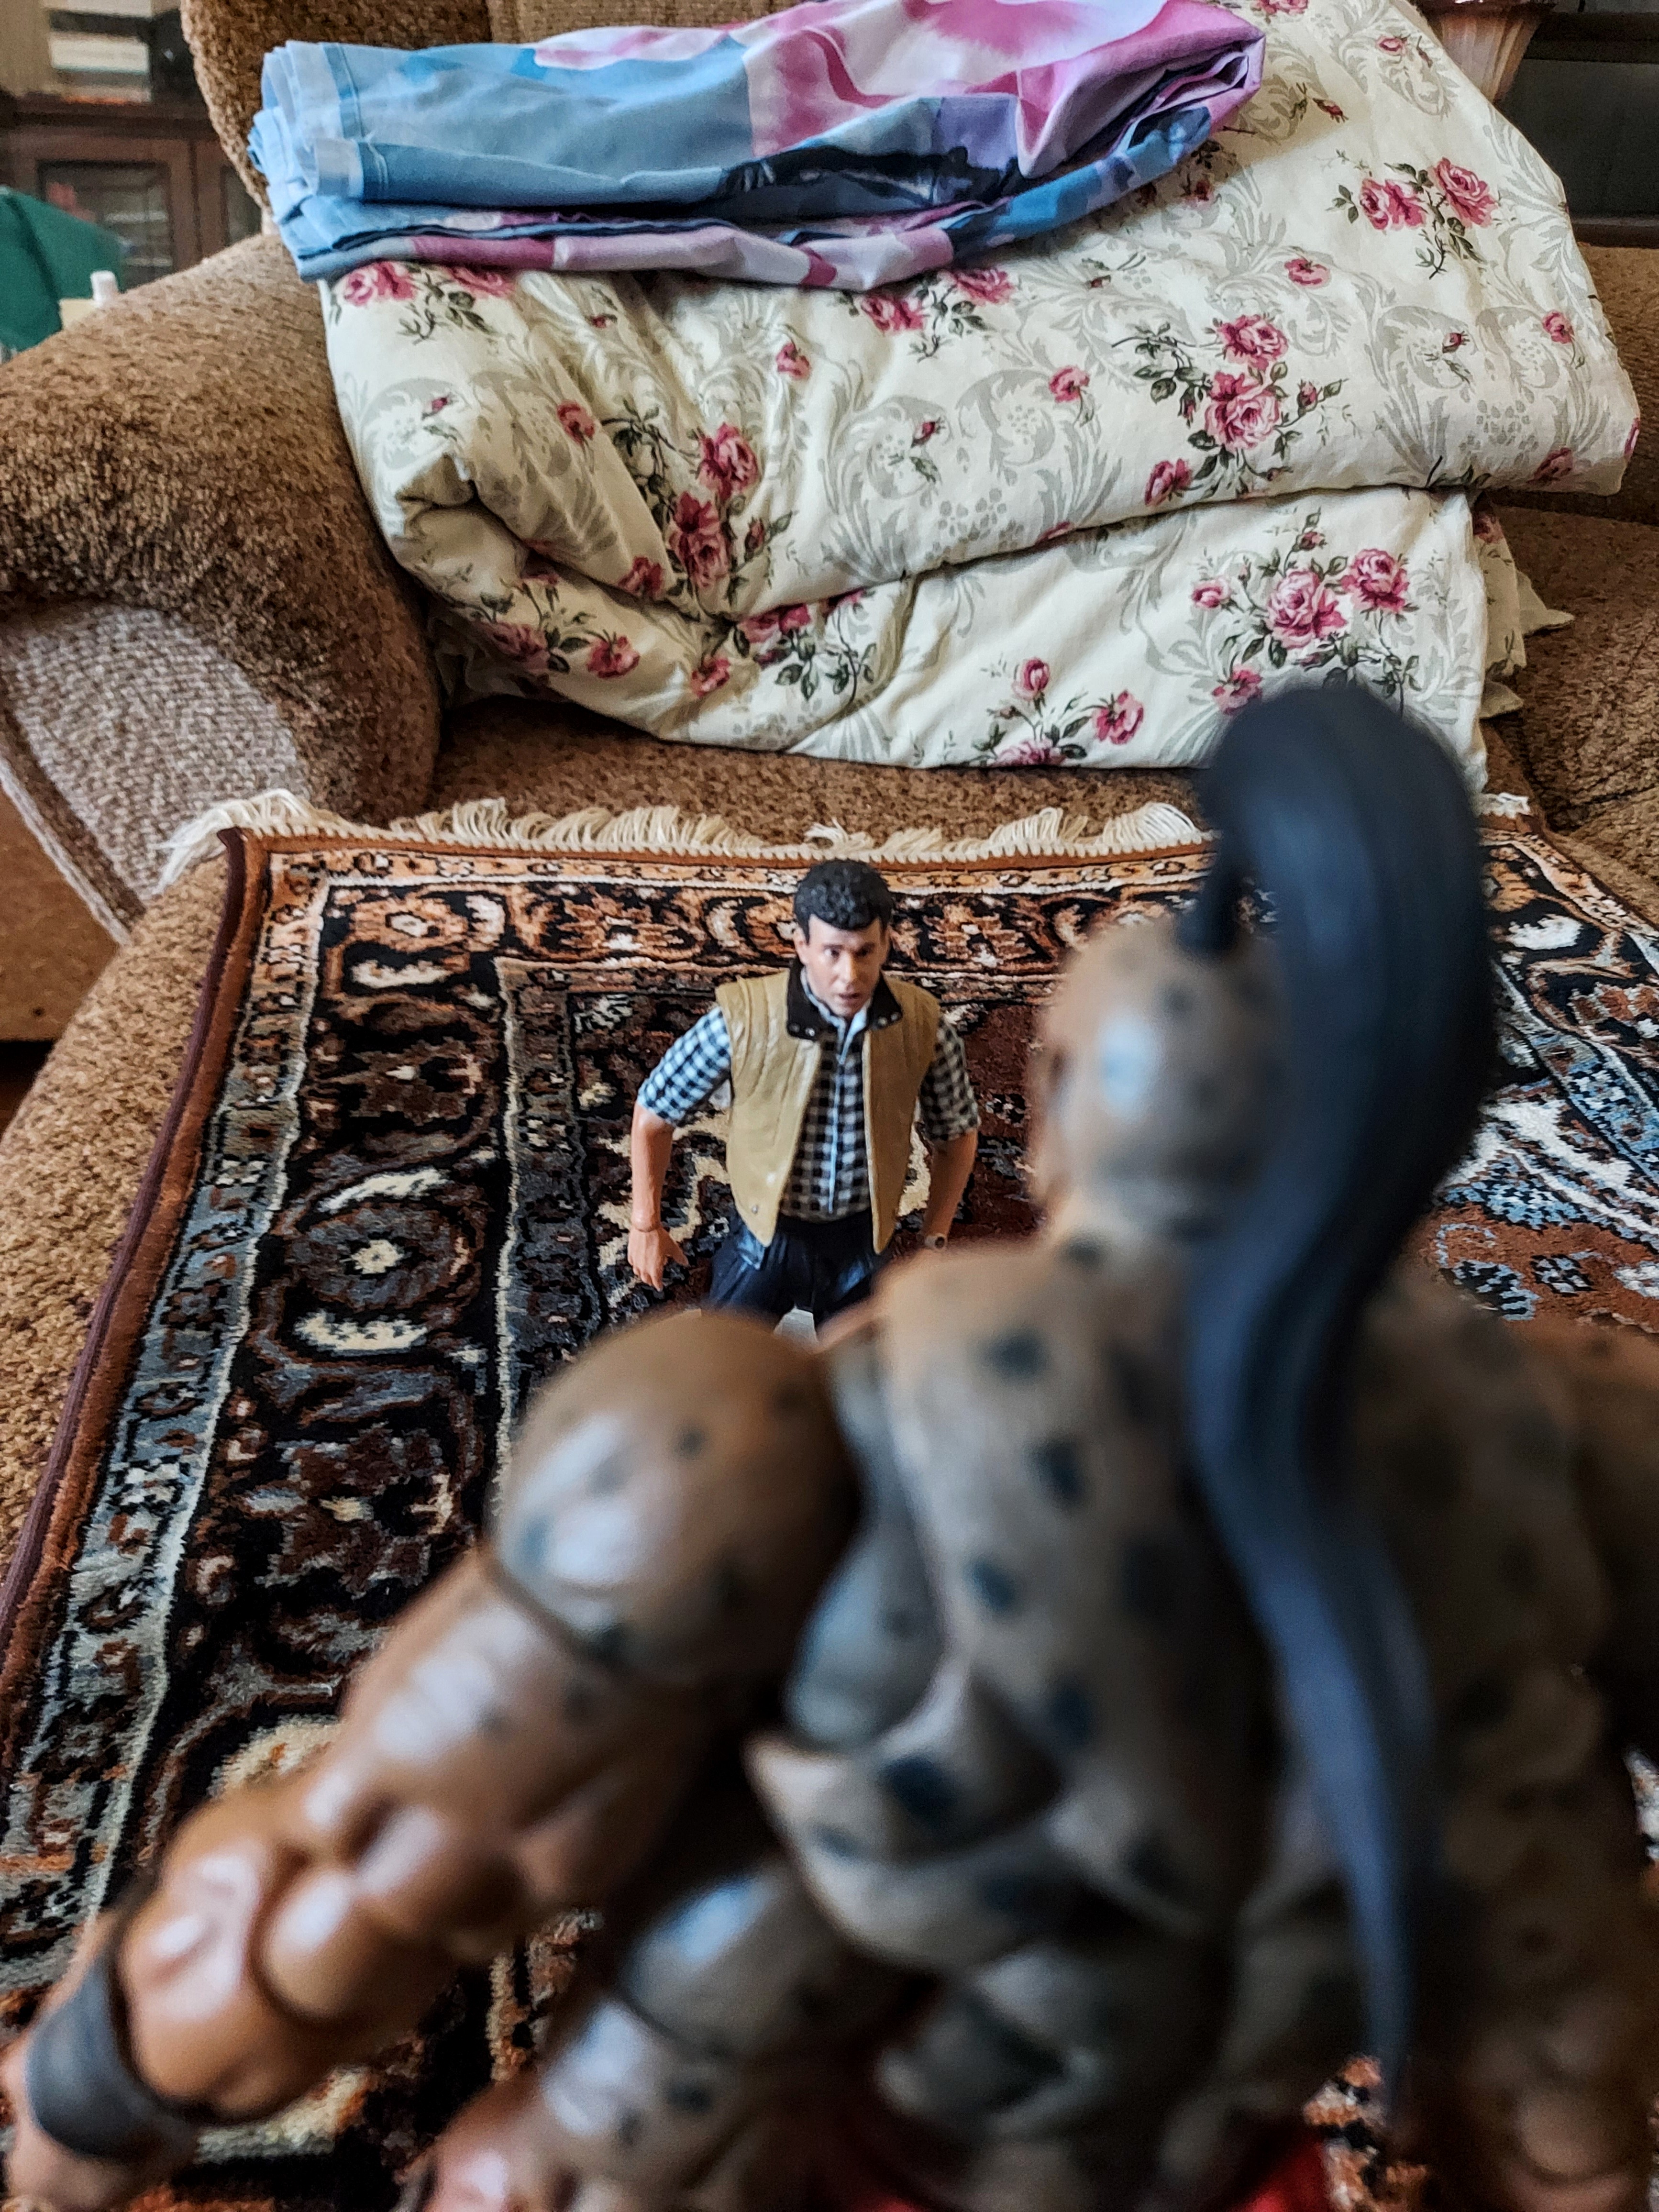
Shokan, storm, collectibles, warrior, fighter, action, figure, textile, wood, comfort, couch, flooring, pattern, art, linens, visual arts, bedding, metal, pillow, throw pillow, religious item, tradition, city, carpet, room, bedroom, bed sheet, flesh, mythology, market, bronze sculpture, bed frame, blanket, sitting, carving, bronze